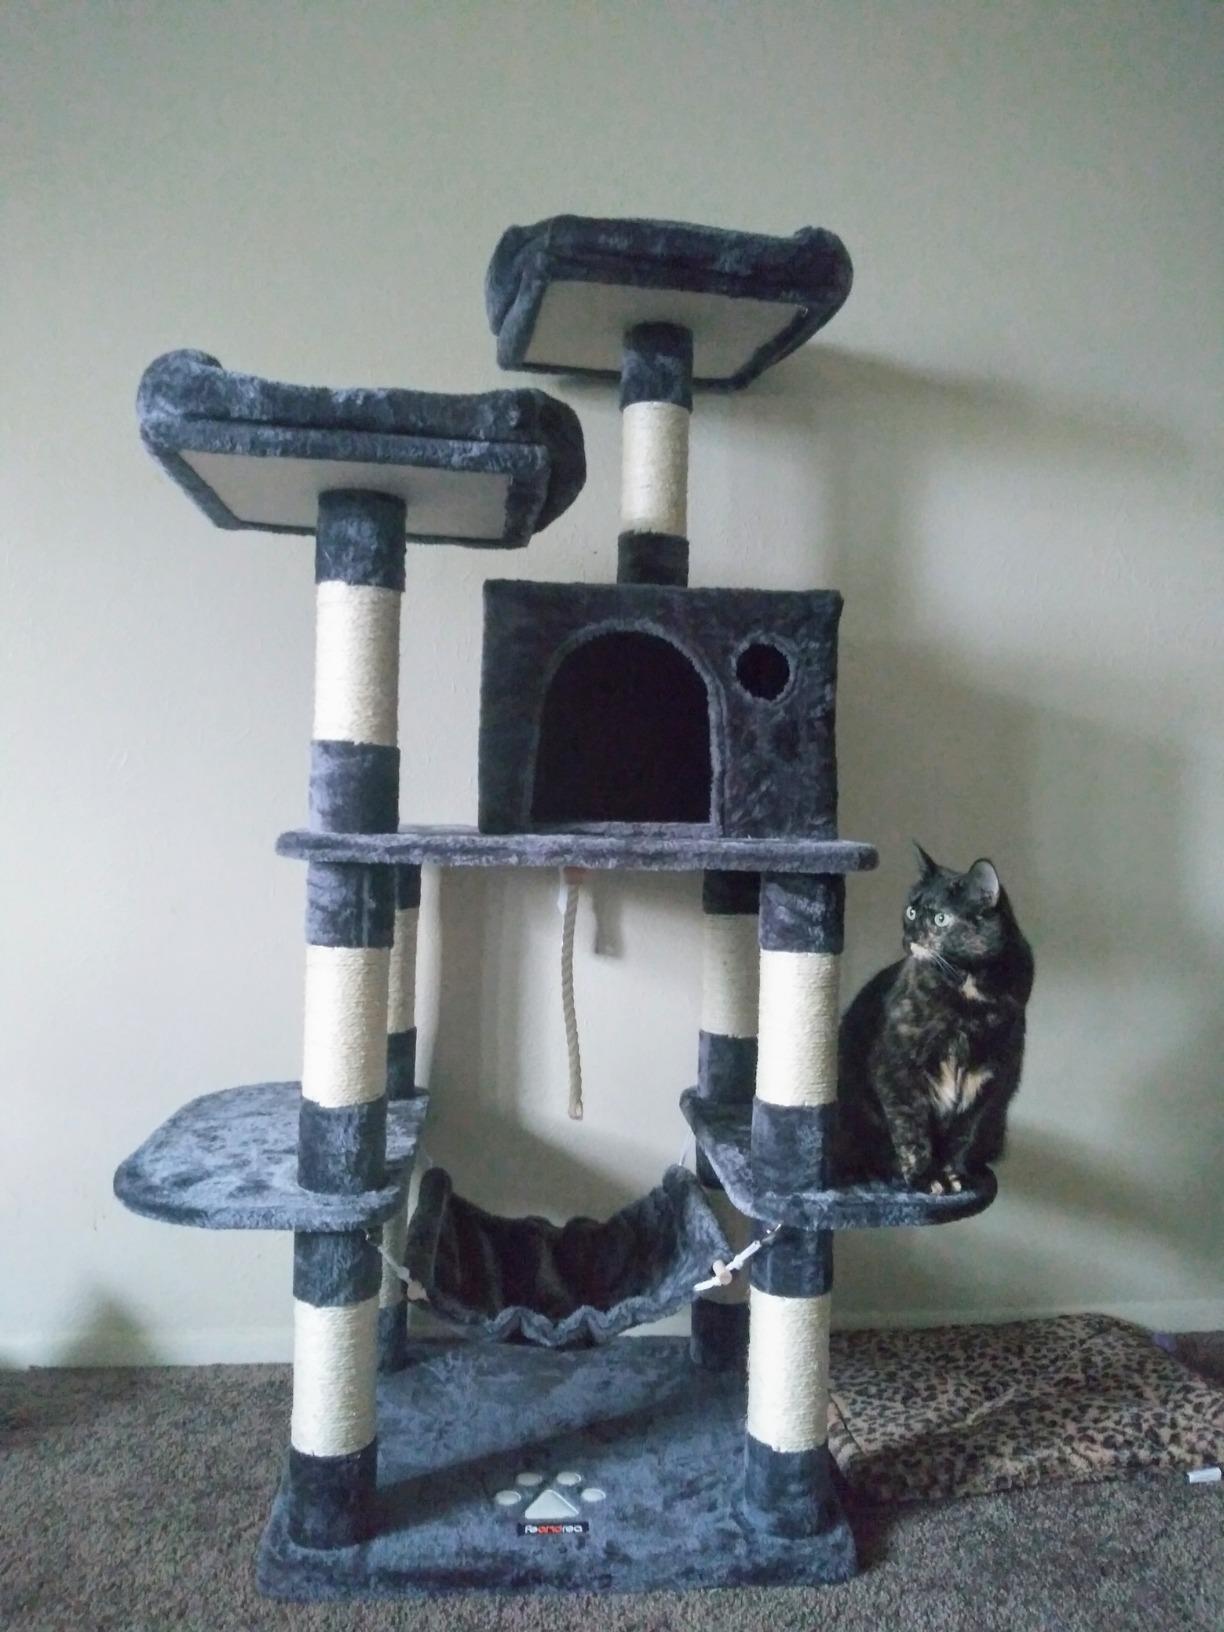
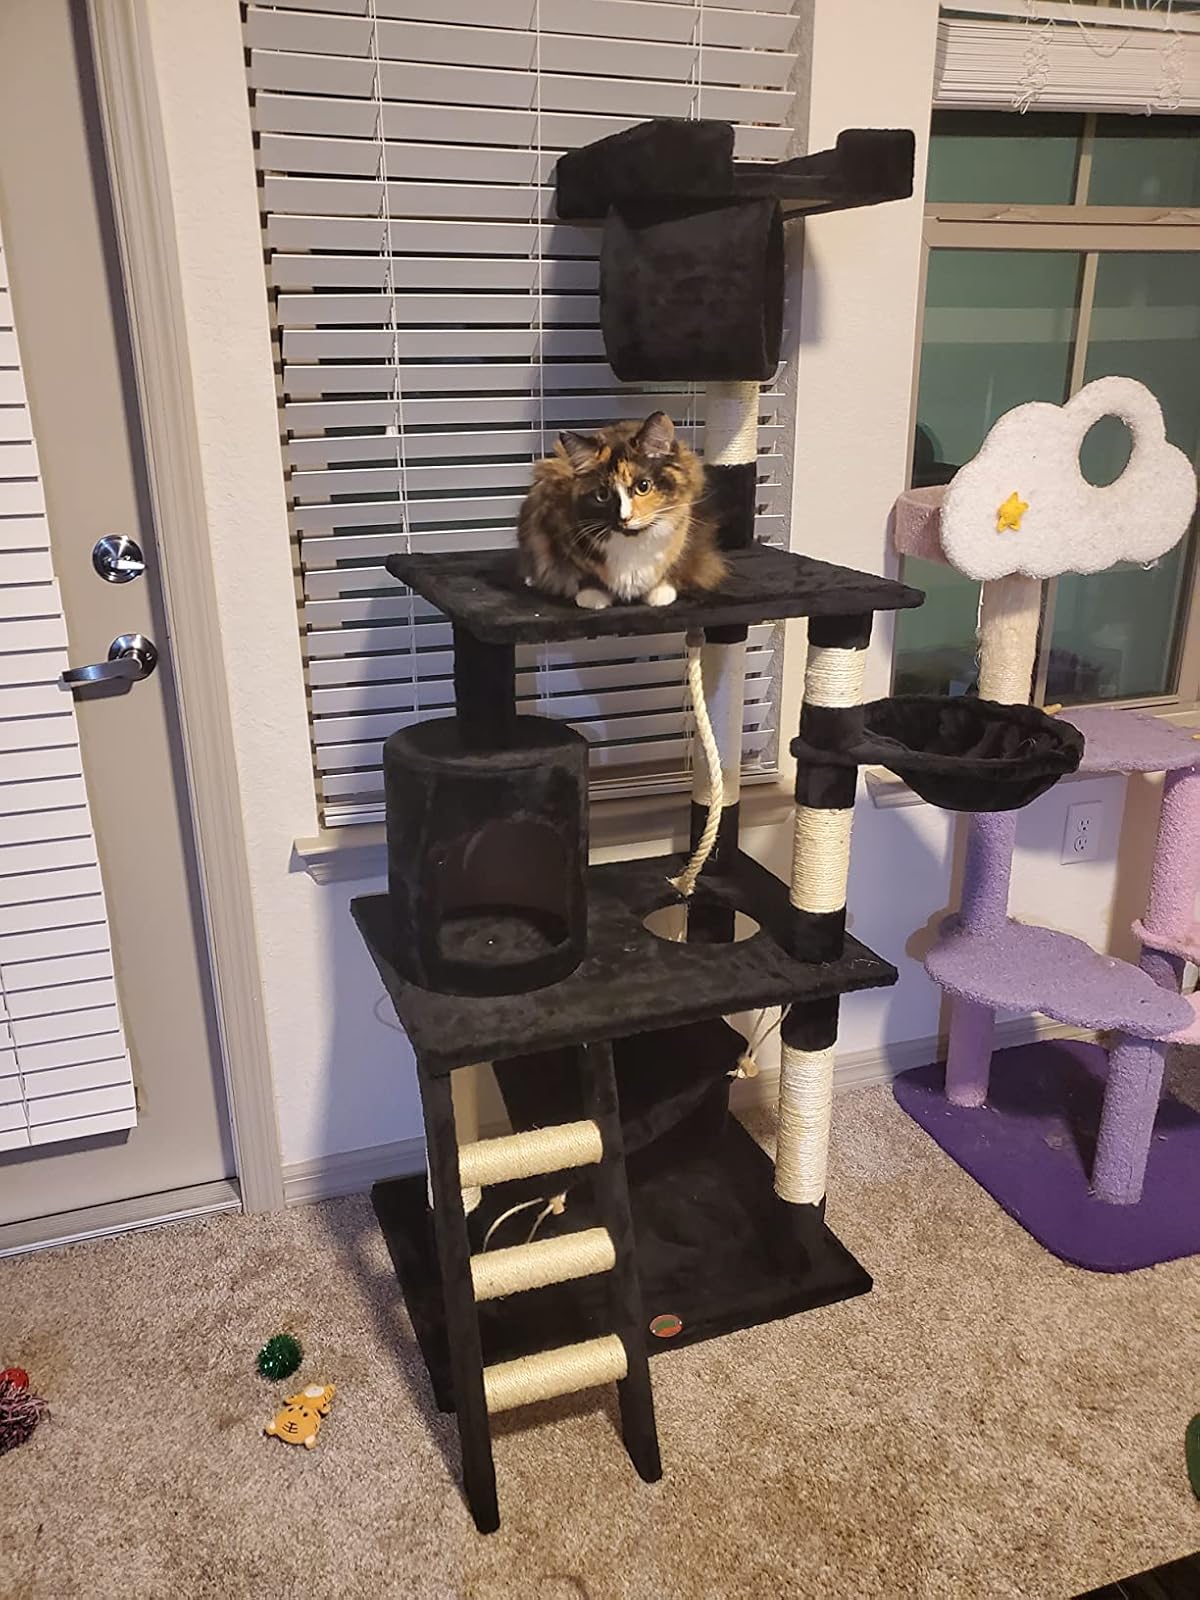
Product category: items_cat tree
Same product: no